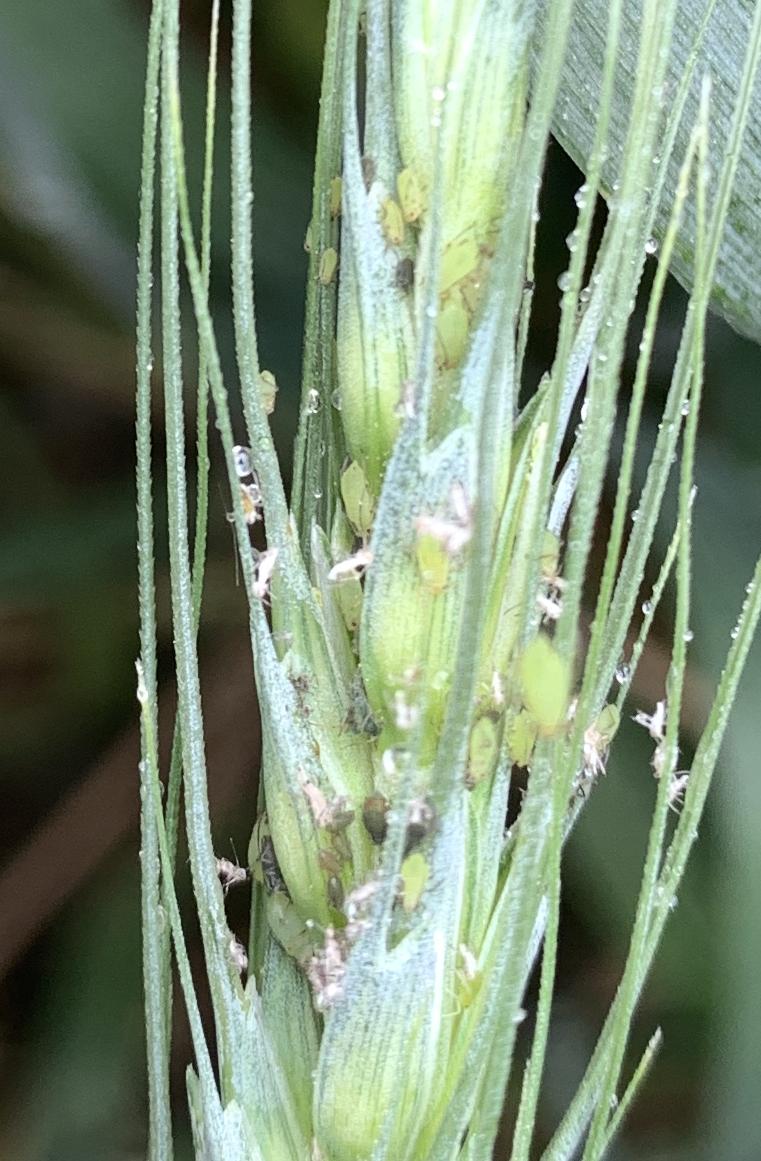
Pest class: english_grain_aphid